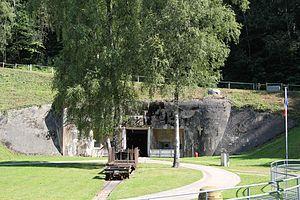
Ligne Maginot, Ouvrage du Simserhof, entrée des munitions de face
Siersthal est une commune française située dans le département de la Moselle, en Lorraine, dans la région administrative Grand Est. Le village fait partie du pays de Bitche, du parc naturel régional des Vosges du Nord et du bassin de vie de la Moselle-Est.